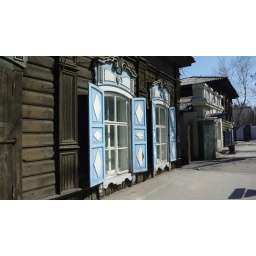
Stayed two nights in Irkutsk, a cross roads for the trans-siberian, trans-manchurian railroad.